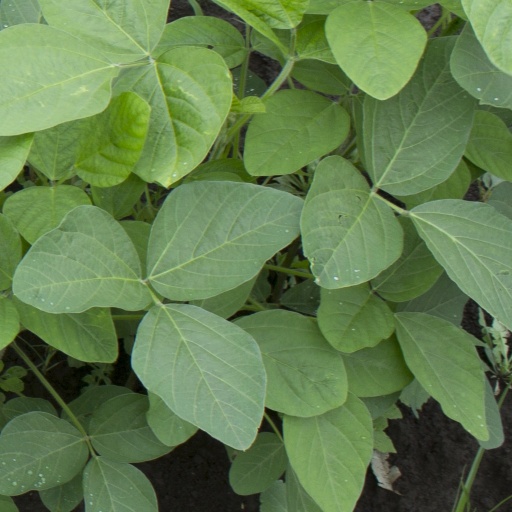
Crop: soybean